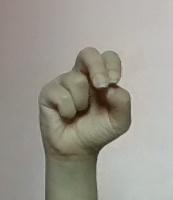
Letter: gaaf